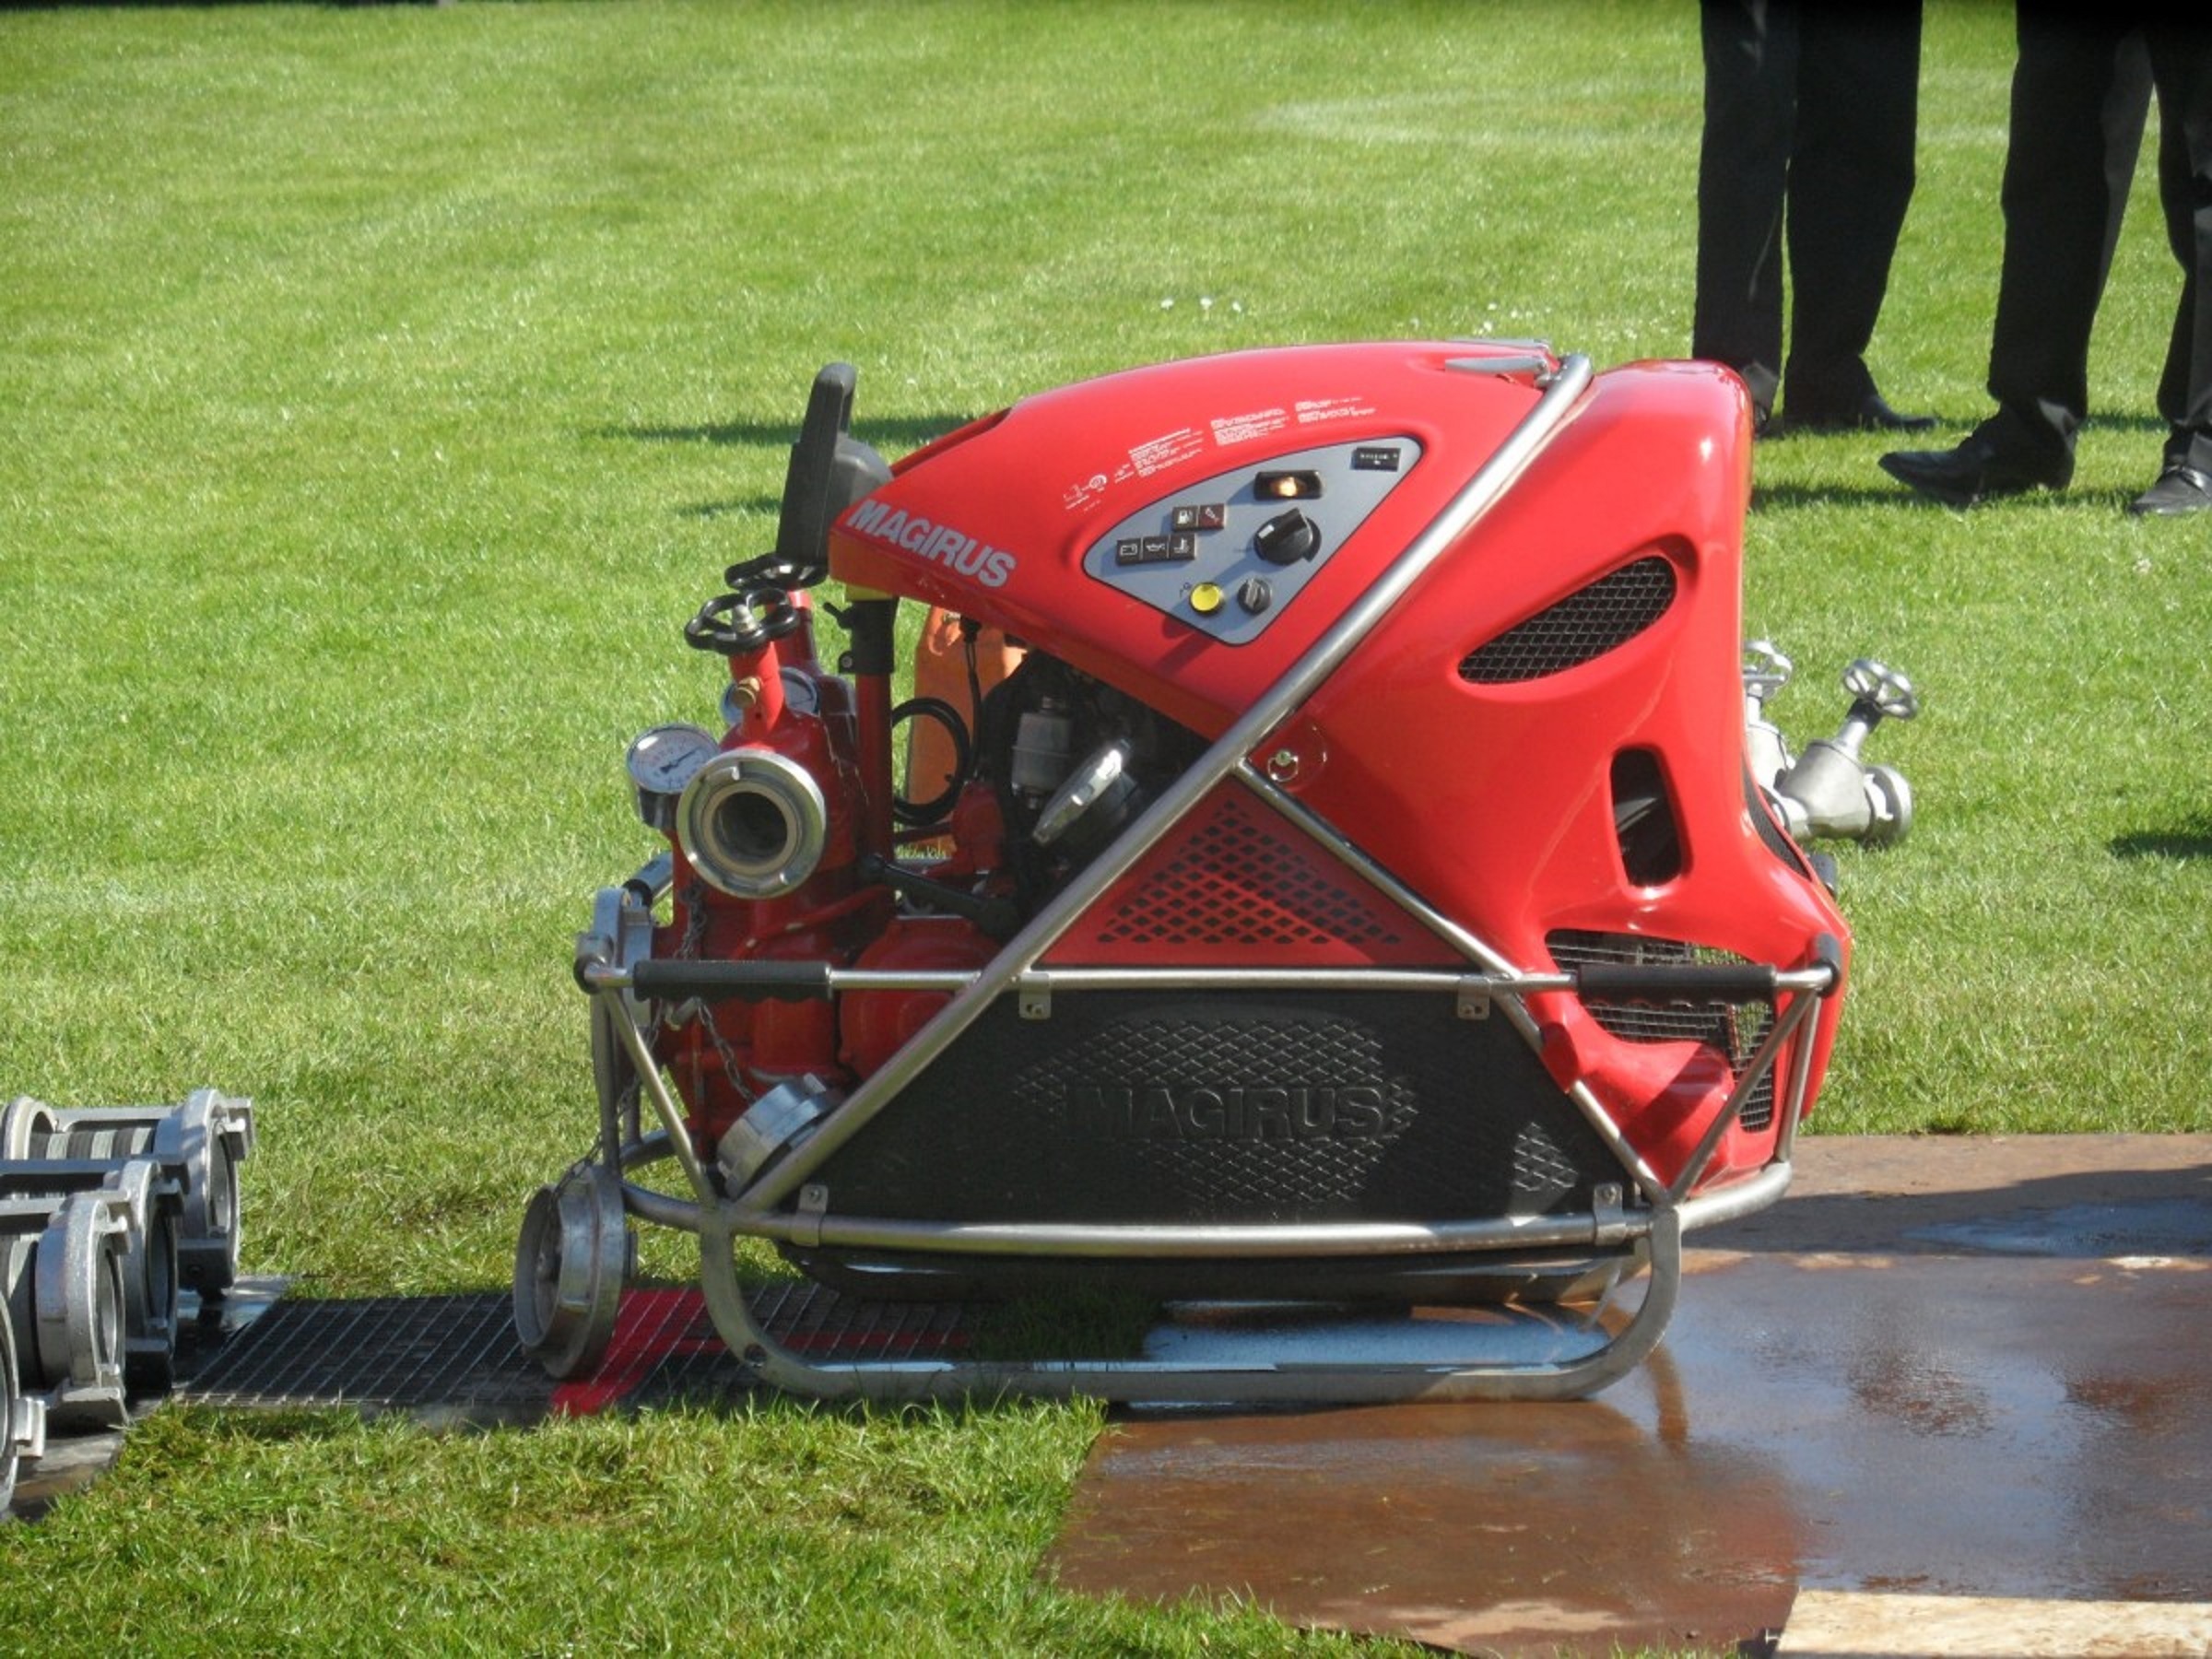
lawn, wheel, vehicle, motorcycle, fire, racing, lawn mower, magirus, land vehicle, outdoor power equipment, portable pump